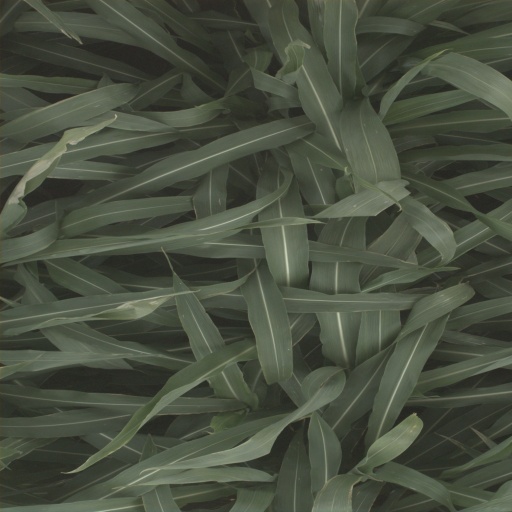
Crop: sorghum